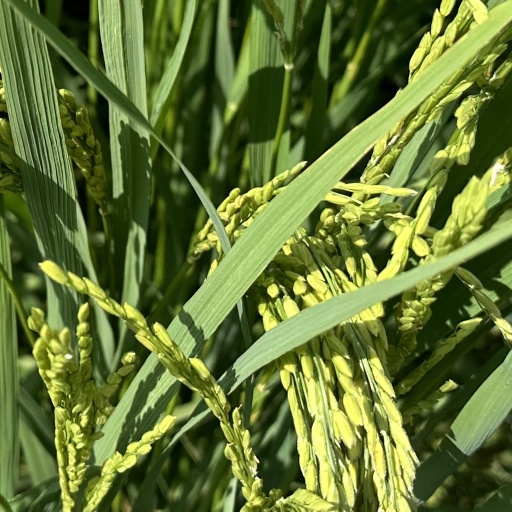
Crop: rice